Insanity

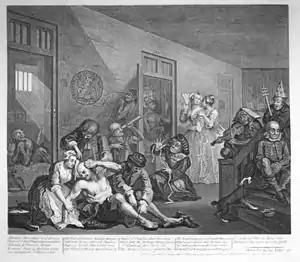
Engraving of the eighth print of "A Rake's Progress", depicting inmates at Bedlam Asylum, by William Hogarth

Insanity, madness, lunacy, and craziness are behaviors caused by certain abnormal mental or behavioral patterns. Insanity can manifest as violations of societal norms, including a person or persons becoming a danger to themselves or to other people. Conceptually, mental insanity also is associated with the biological phenomenon of contagion (that mental illness is infectious) as in the case of copycat suicides. In contemporary usage, the term "insanity" is an informal, un-scientific term denoting "mental instability"; thus, the term insanity defense is the legal definition of mental instability. In medicine, the general term psychosis is used to include the presence of delusions and/or hallucinations in a patient; and psychiatric illness is "psychopathology", not "mental insanity".